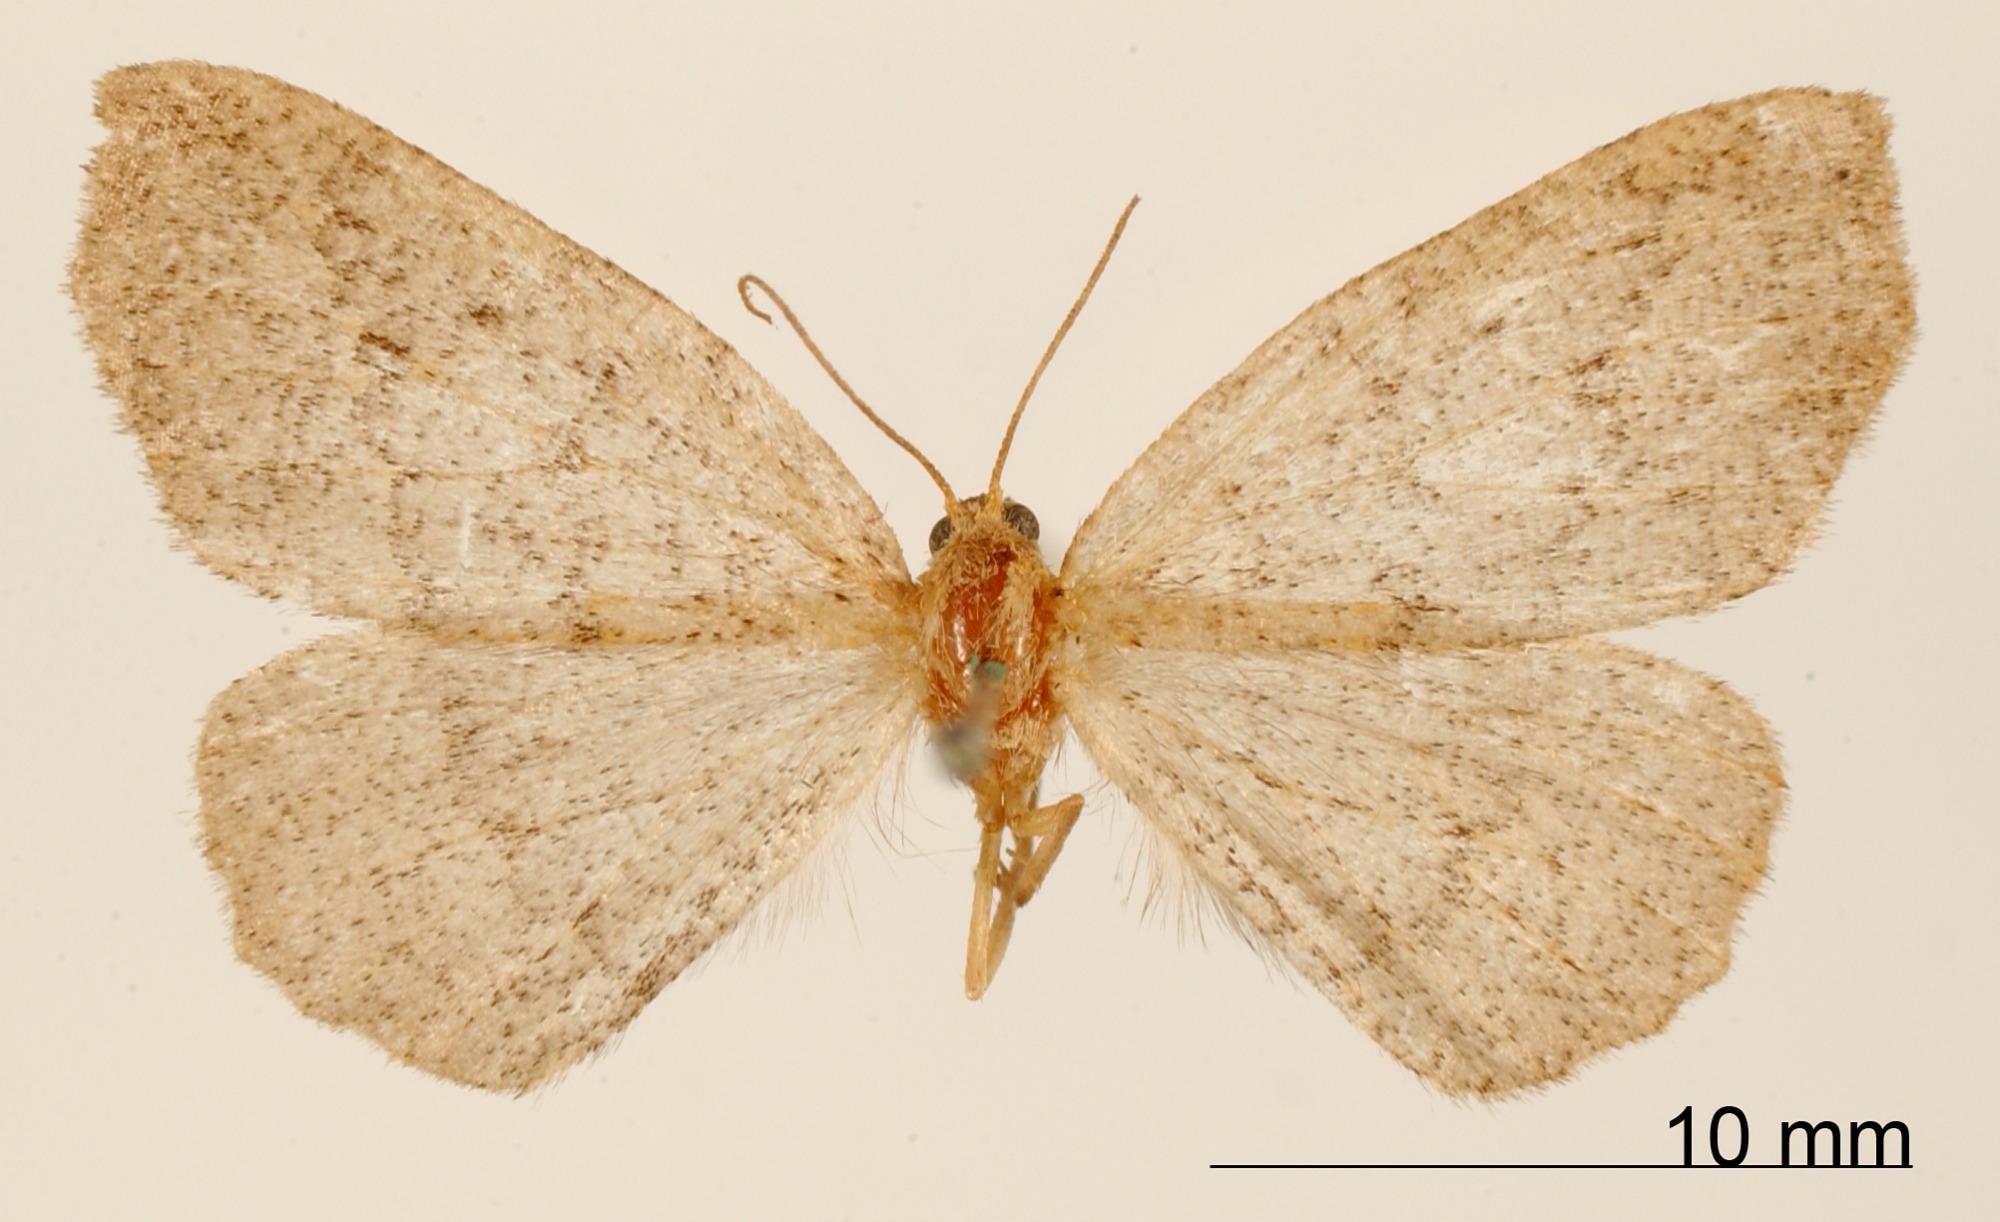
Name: Therina punctillaria
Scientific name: Therina punctillaria Schaus, 1901
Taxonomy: Animalia, Arthropoda, Insecta, Lepidoptera, Geometridae, Ennominae
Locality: Oaxaca, Mexico, Mexico